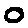
Label: 0